University College Dublin

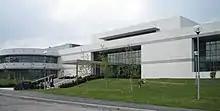
The Conway Institute, Belfield campus, UCD

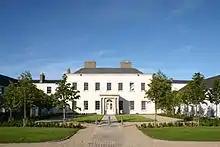
Front entrance, NovaUCD

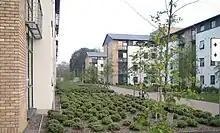
Glenomena student residences, Belfield campus, UCD

UCD consists of six colleges, their associated schools (37 in total) and multiple research institutes and centres. Each college also has its own Graduate School, for postgraduates.